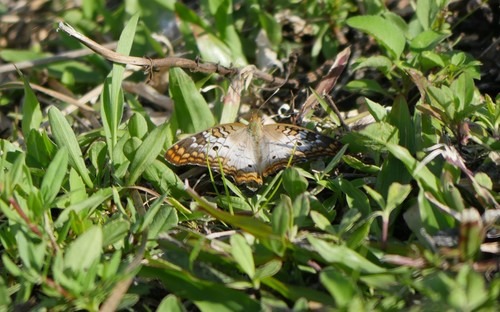
Scientific name: Anartia jatrophae
Common name: White peacock
Family: Nymphalidae
Order: Lepidoptera
Pollinator type: Primary pollinator
Habitat: Gardens, parks, and open areas
Geographic range: Southern United States to Argentina
Conservation status: Least Concern